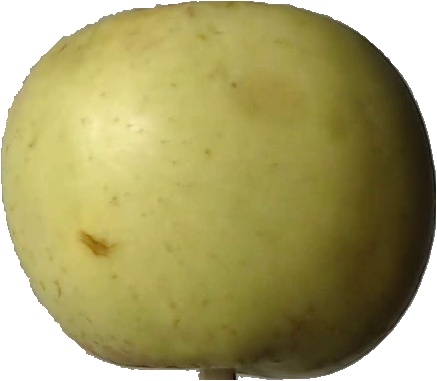
Label: apple_golden_3